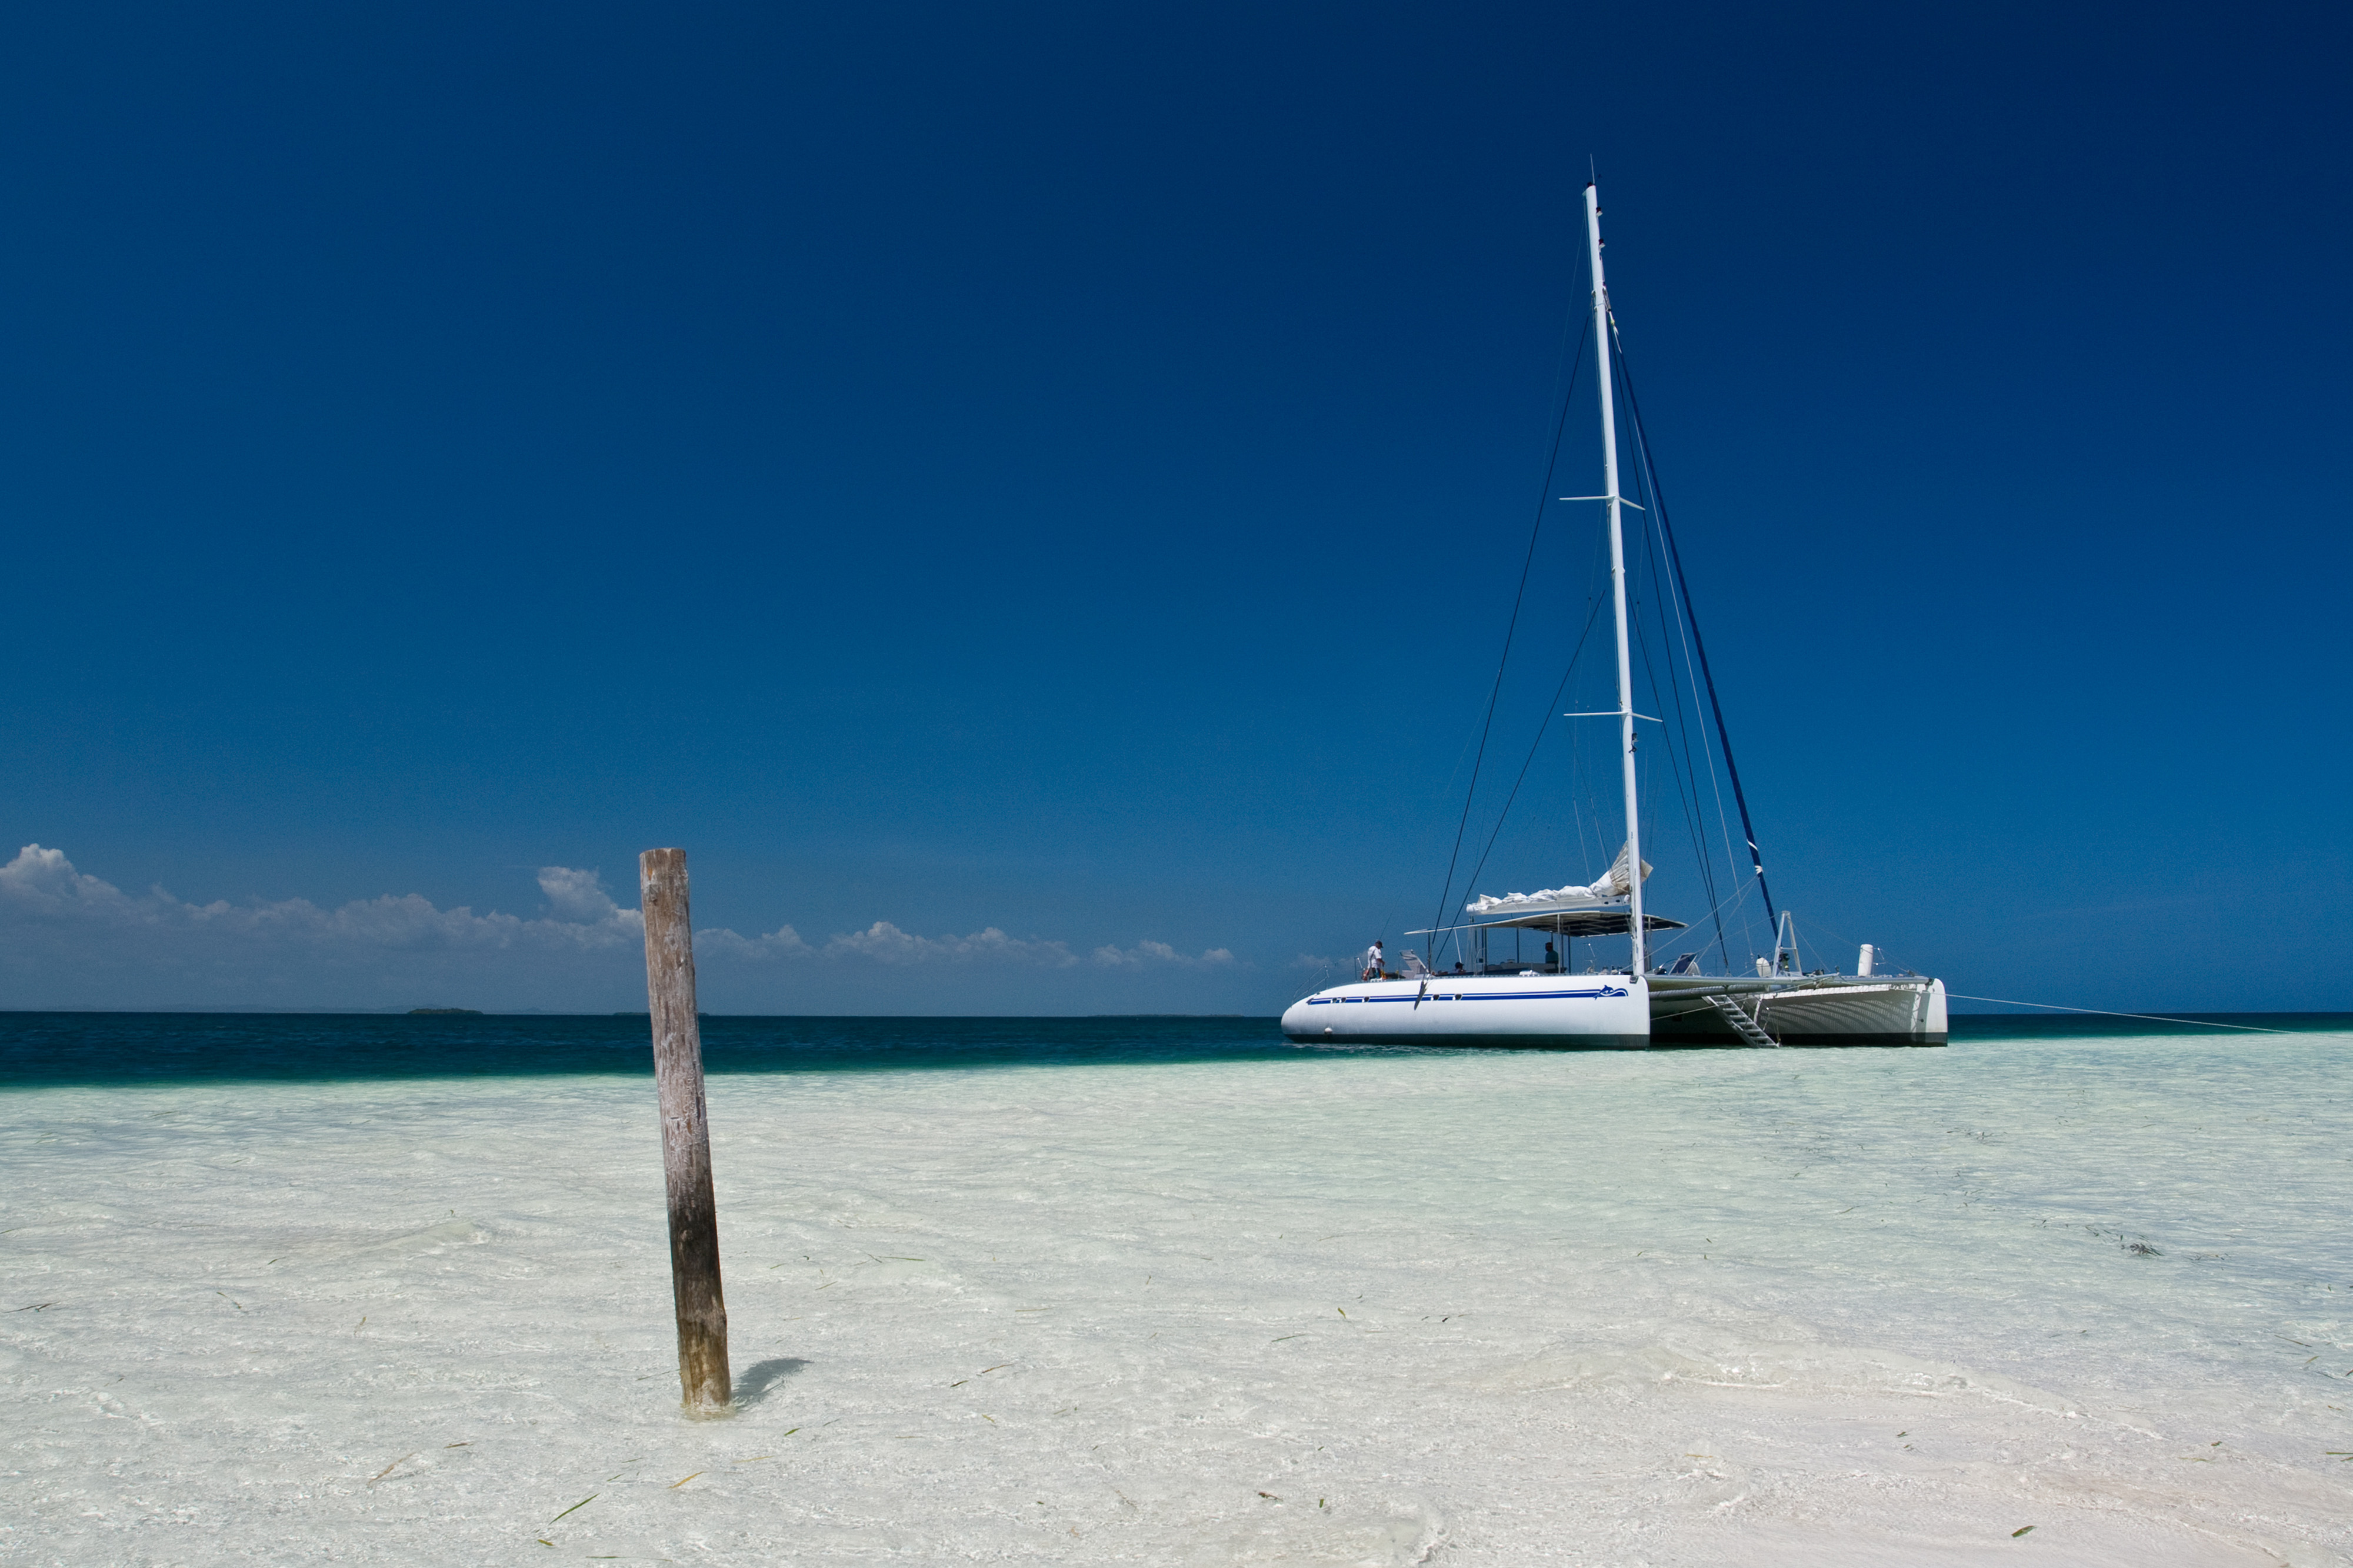
boat, blue, sea, sky, vehicle, sailboat, sailing, watercraft, azure, vacation, water, caribbean, calm, ocean, beach, tropics, summer, horizon, coast, catamaran, yacht, sound, lagoon, coastal and oceanic landforms, landscape, sail, ship, tourism, dhow, bay, channel